Rapier (missile)

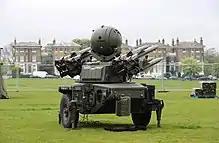
A Rapier FSC Ground Based Air Defence (GBAD) system at Blackheath, London on 2 May 2012

The introduction of medium-range surface-to-air missiles, or surface-to-air guided weapons (SAGW) as they are known in the UK, had made flying at medium or high altitudes anywhere near the front line near suicidal. In response, air forces began introducing aircraft and weapons meant to be used at low altitudes, in nap-of-the-earth flying that used landforms to block the view of the aircraft from the radar systems on the missiles.